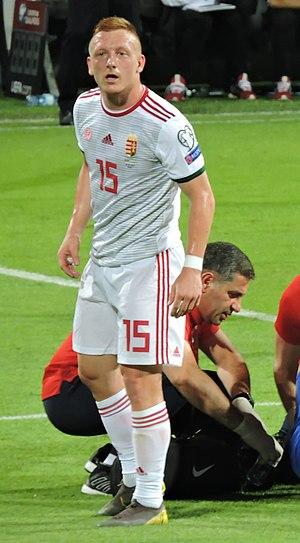
László Kleinheisler, né le 8 avril 1994 à Kazincbarcika, est un joueur de football international hongrois. Il évolue au poste de milieu offensif au NK Osijek.